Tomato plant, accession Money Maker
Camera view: tilt-top (135 deg); turntable rotation: 150 degrees
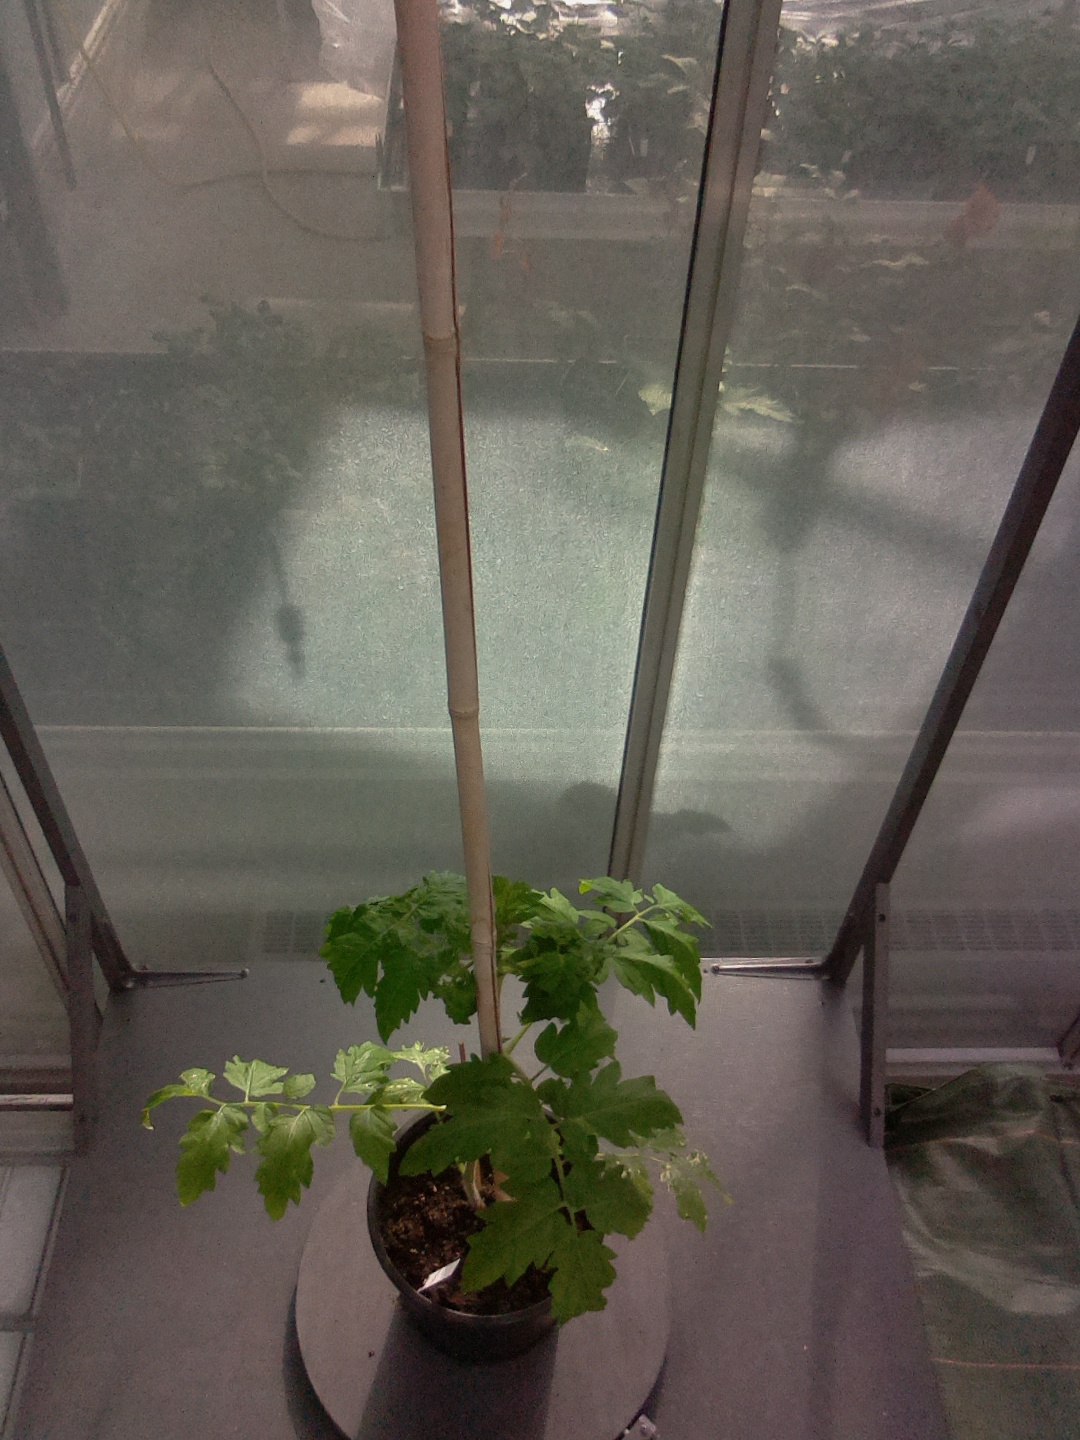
BBCH growth stage 20: First Side shoot start formed